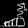
Label: Sandal